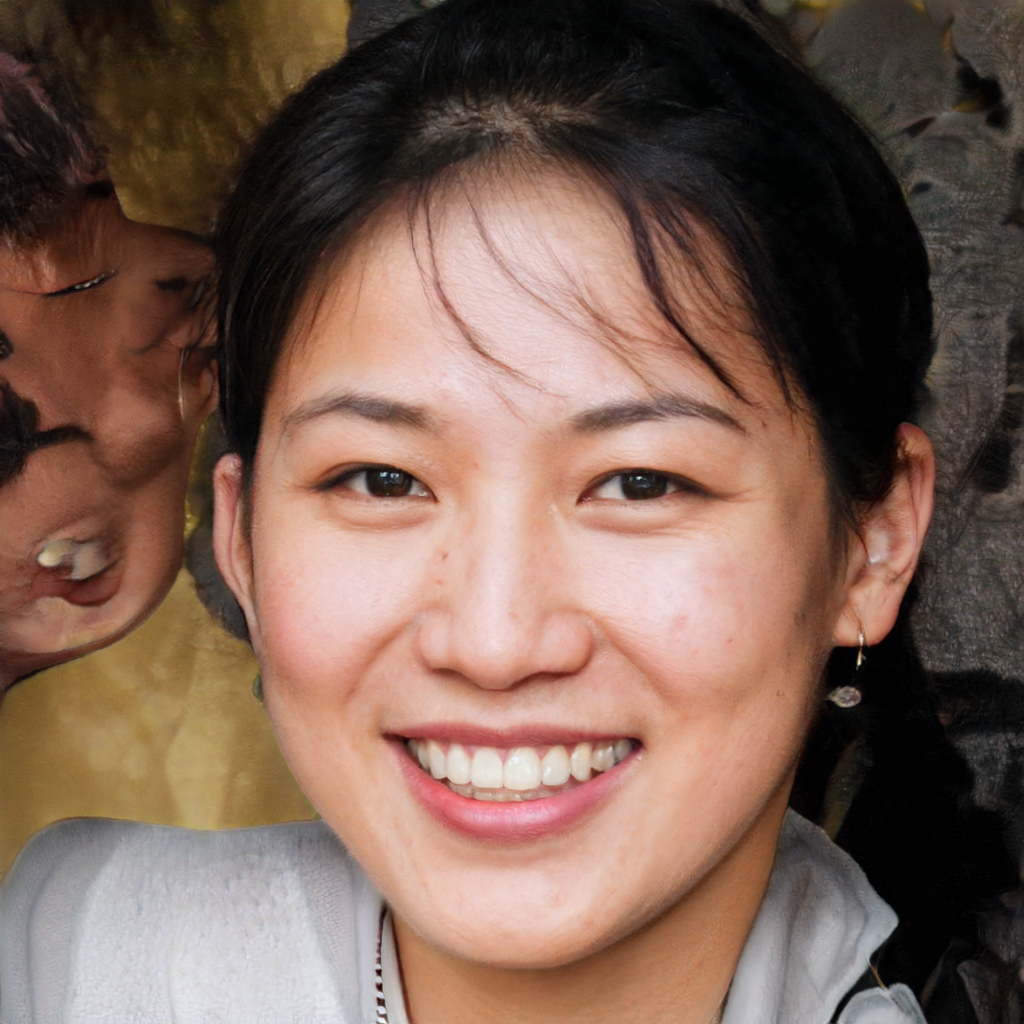
Label: Colored